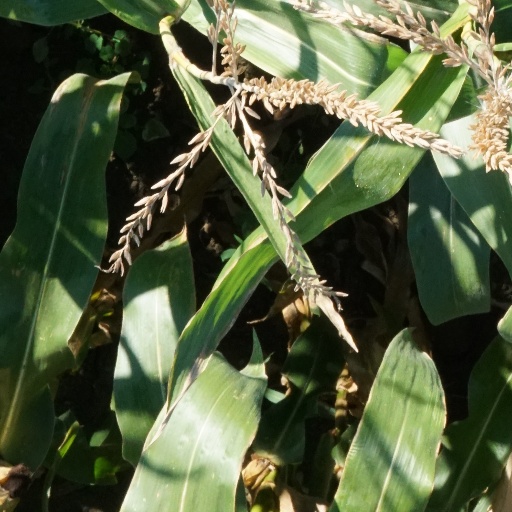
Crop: maize; corn